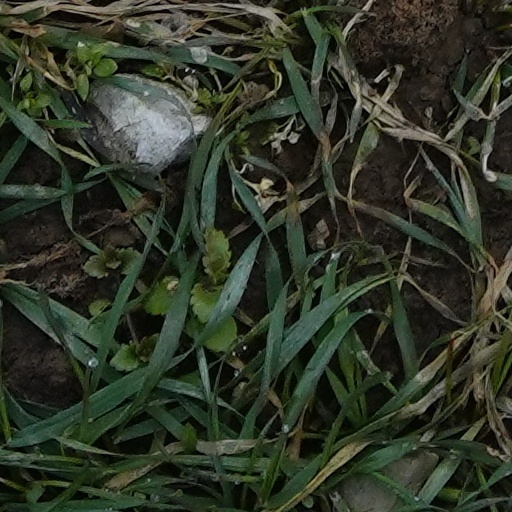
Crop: wheat